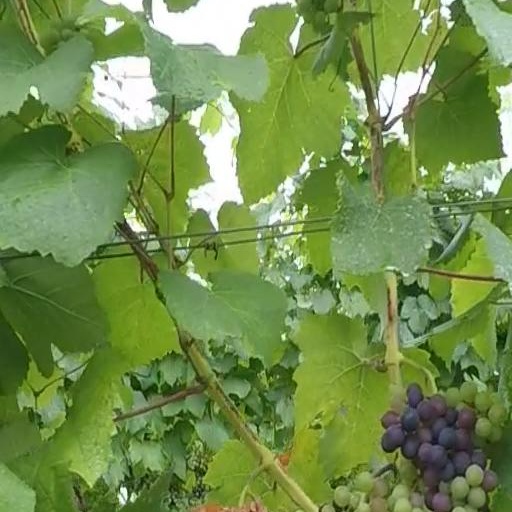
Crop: grape